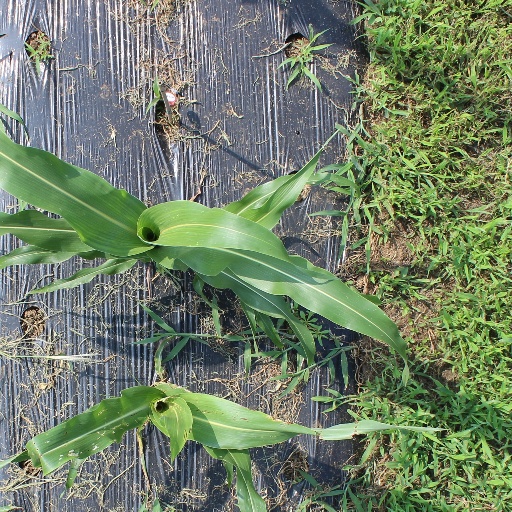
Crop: sorghum